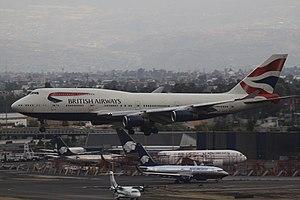
L'aéroport international Benito-Juárez de Mexico se situe au nord-est de la ville de Mexico au Mexique.